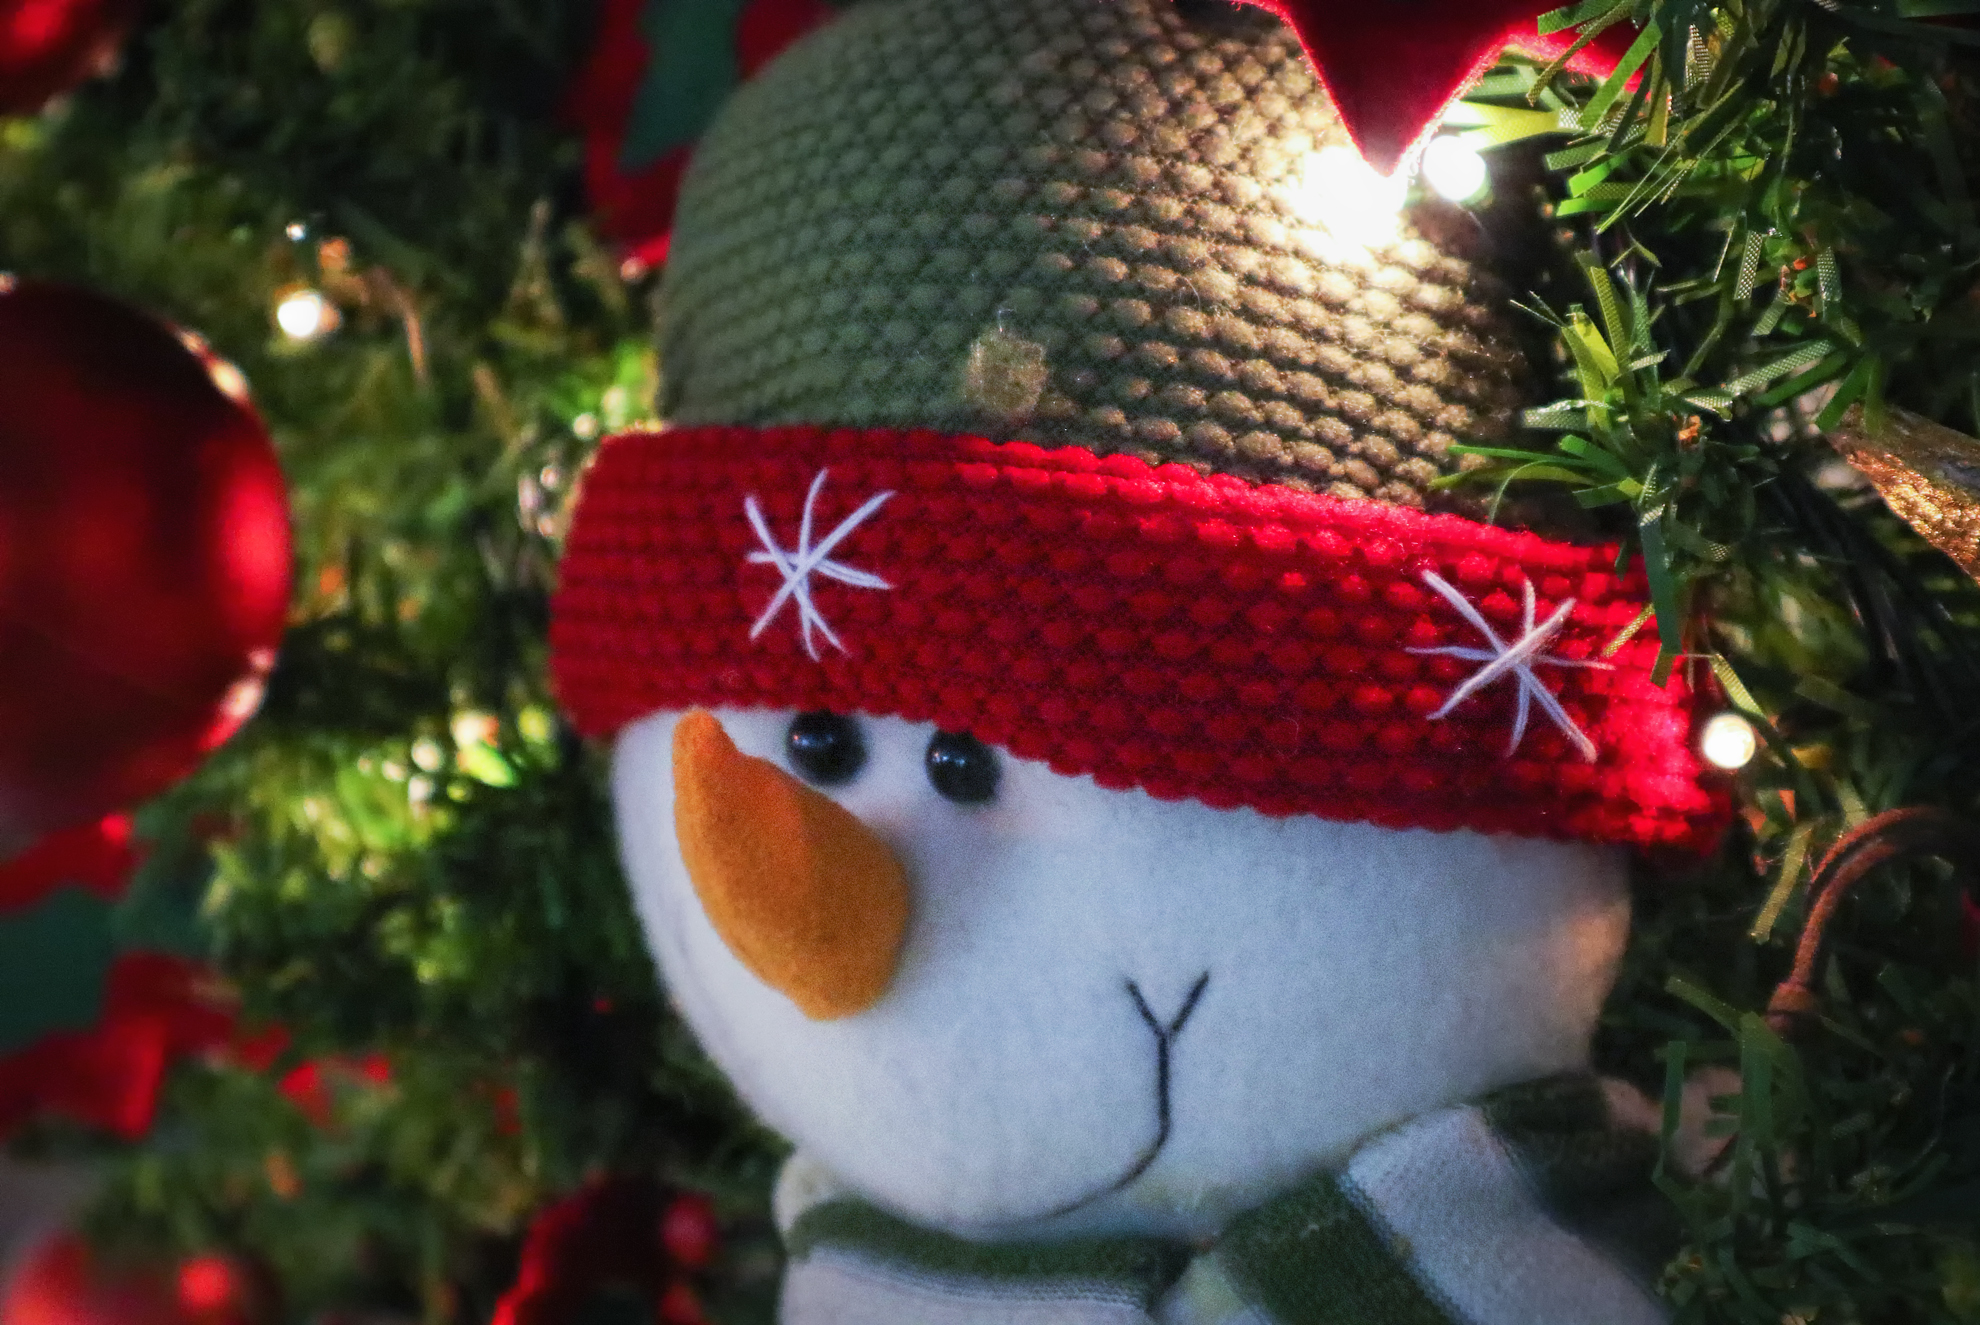
new year, christmas, christmas decoration, christmas ornament, holiday, tree, crochet, christmas tree